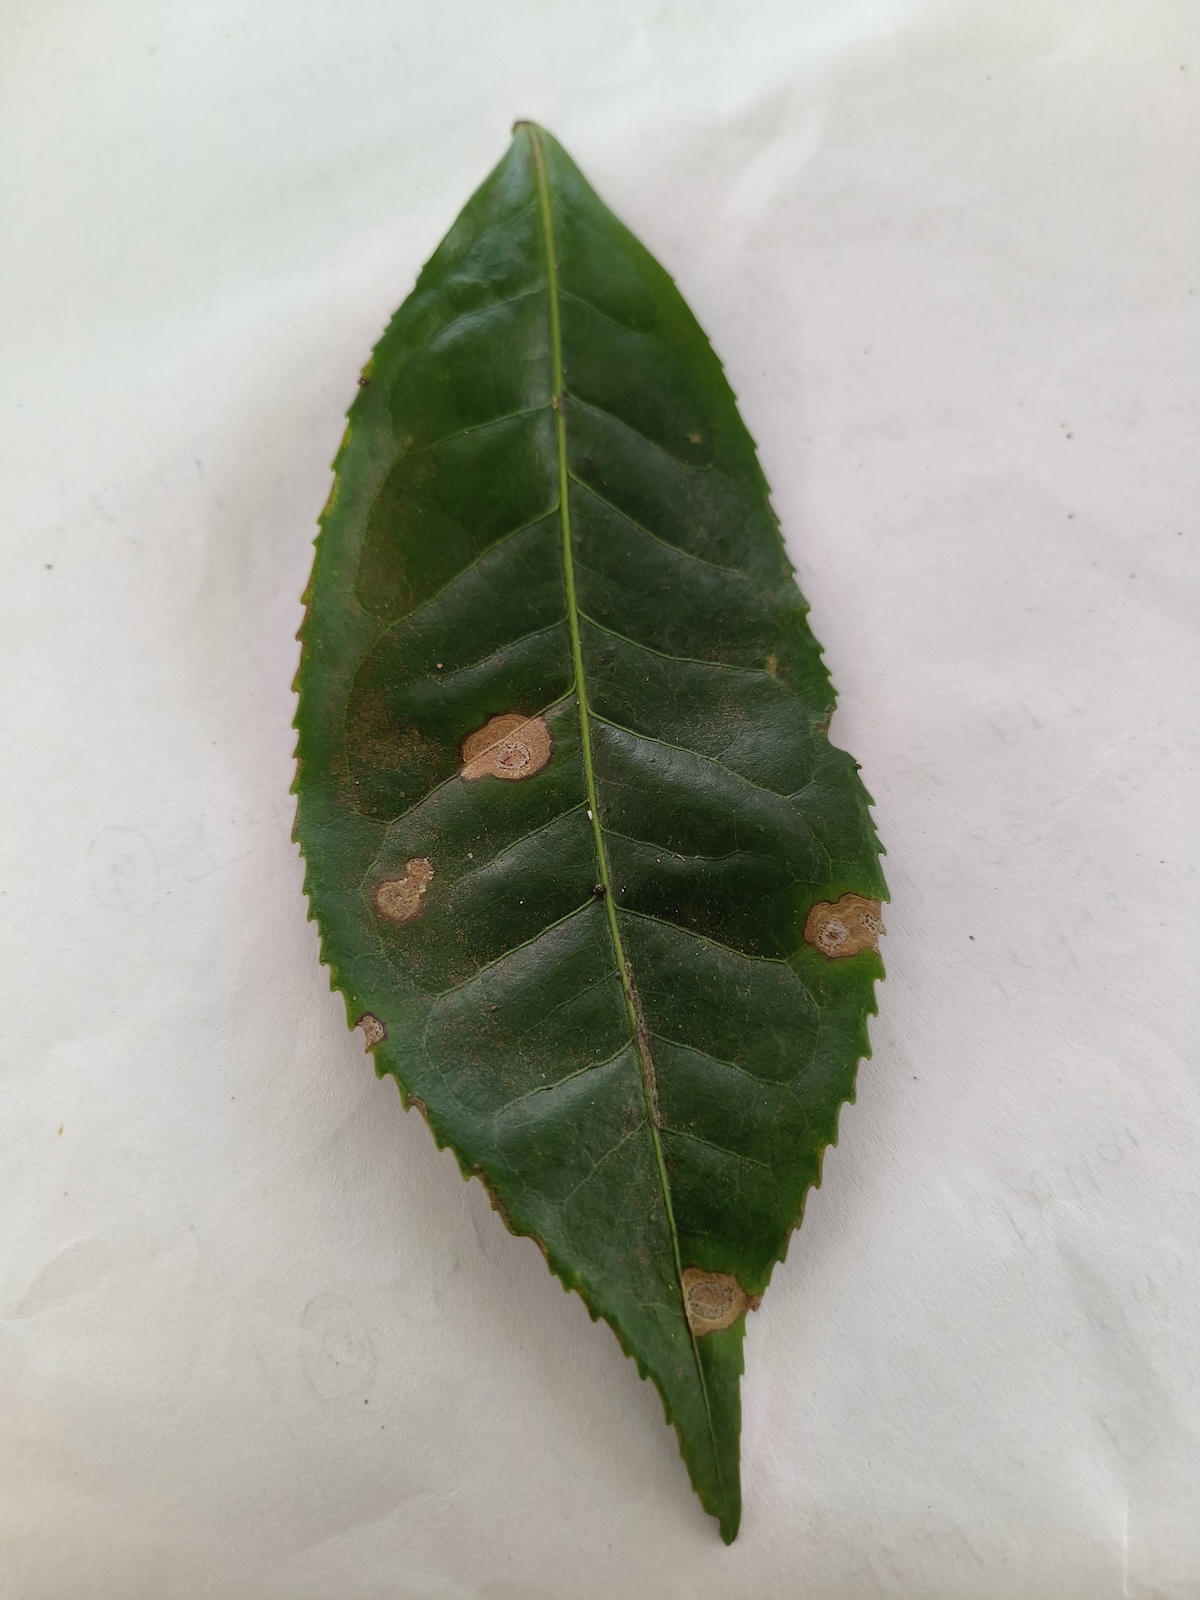
Label: Gray Blight